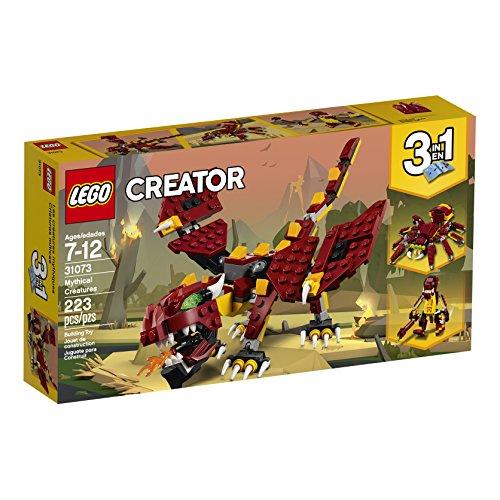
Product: LEGO Creator 3in1 Mythical Creatures 31073 Building Kit (223 Pieces)
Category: Toys & Games | Building Toys | Building Sets
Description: LEGO Creator 3in1 building toys are compatible with all LEGO construction sets for creative building.
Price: $14.99
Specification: ProductDimensions:10.3x5.5x1.9inches|ItemWeight:10.2ounces|ShippingWeight:10.2ounces(Viewshippingratesandpolicies)|DomesticShipping:ItemcanbeshippedwithinU.S.|InternationalShipping:Thisitemisnoteligibleforinternationalshipping.LearnMore|ASIN:B075RFBKNS|Itemmodelnumber:6213403|Manufacturerrecommendedage:7-12years